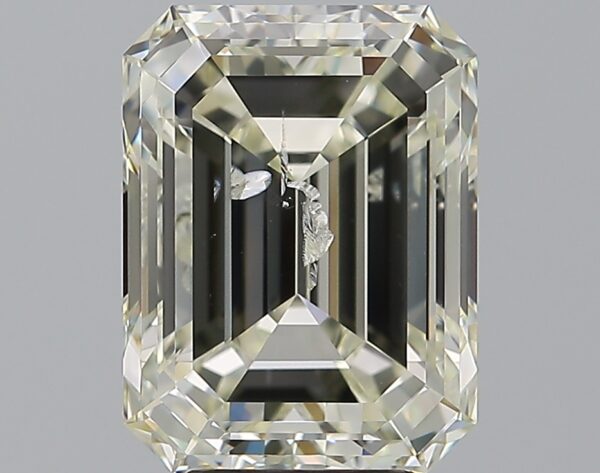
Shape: emerald
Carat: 5
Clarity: I1
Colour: K
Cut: VG
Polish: EX
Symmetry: EX
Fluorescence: VSL
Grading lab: IGI
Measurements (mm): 11.05 x 8.37 x 5.74